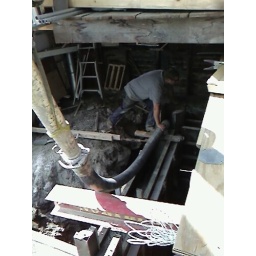
6/16 Using the hose to reach under the garage roof and pour the wall there.